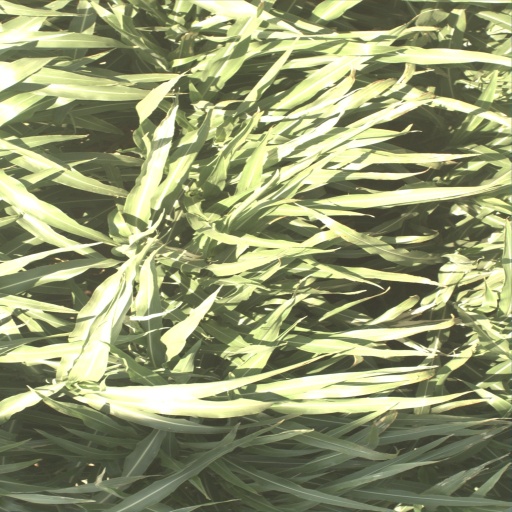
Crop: sorghum